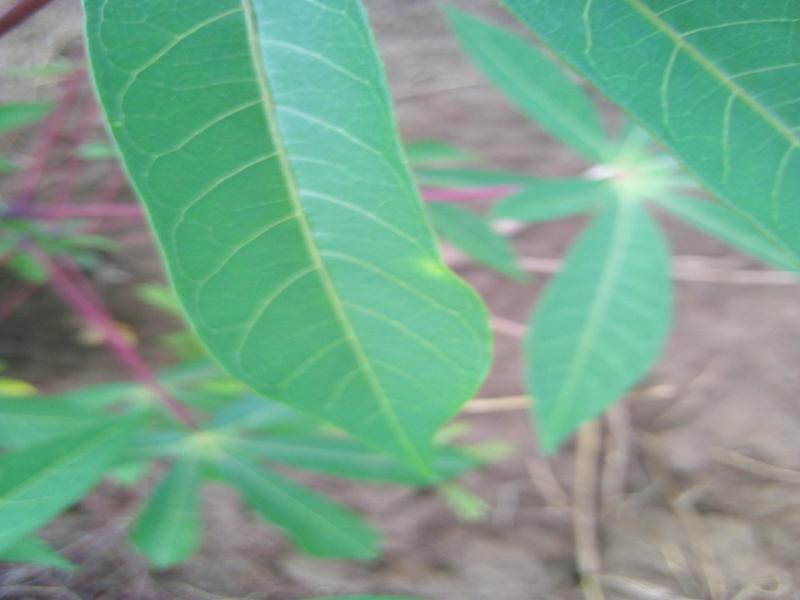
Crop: cassava
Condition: healthy